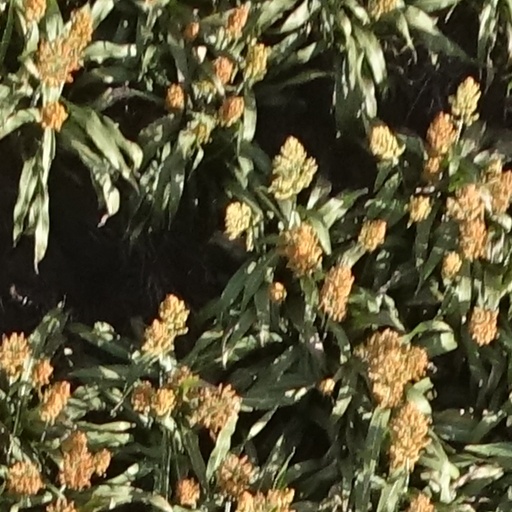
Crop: sorghum